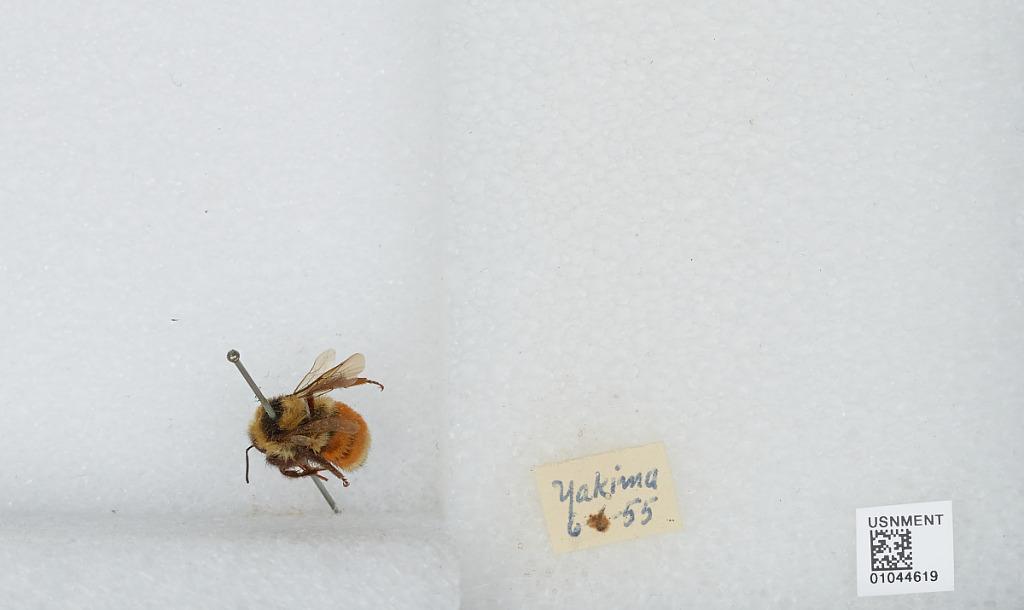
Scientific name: Bombus sp.
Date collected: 1955-6-6
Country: United States
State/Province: Washington
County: Yakima
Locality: Yakima
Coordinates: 46.6, -120.5